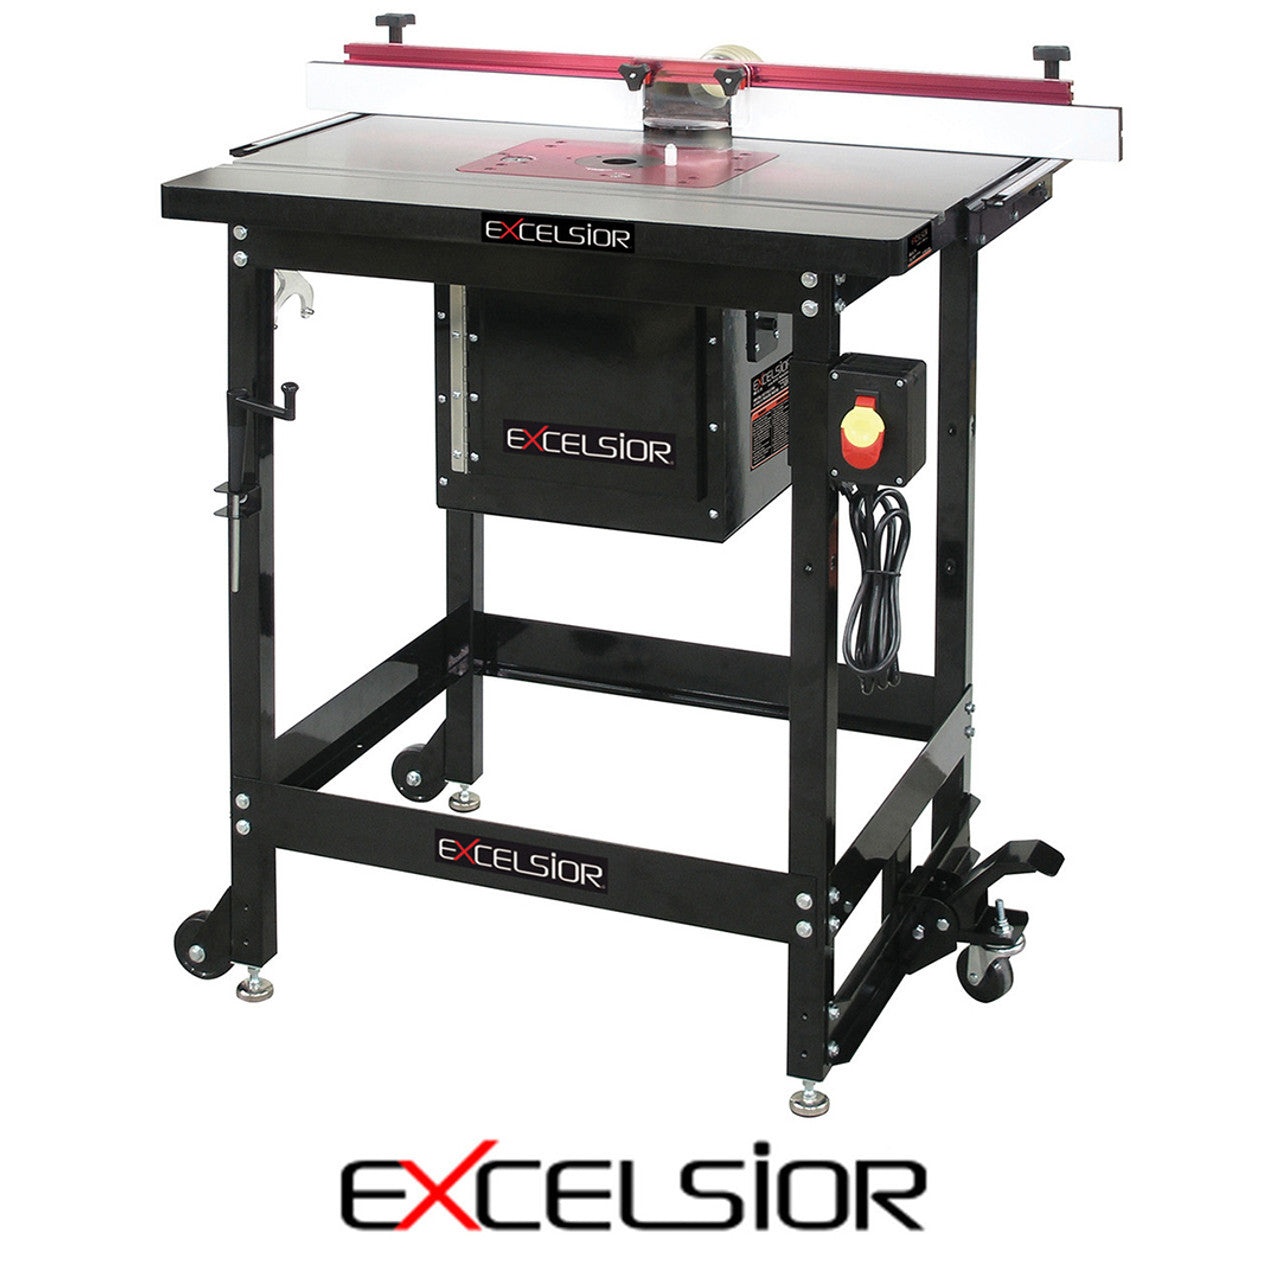
King Industrial KING-XL-200C Deluxe Router Table Kit
Features Router table floor stand with built-in mobile base, adjustable leveling feet, On/Off safety switch with removable safety key Cast-Iron Table with 11-3/4 x 9-1/4in table opening Heavy-duty router lift with 11-3/4 x 9-1/4in aluminum top plate and 4 screw post and chain drive lifting system adjusts all 4 corners simultaneously Under table steel enclosure Universal Dust Collection Kit with front access door, air vent, power cord clamp system, 4in dust chute with 2-1/2in side mount inlet, 27 x 2-1/2in dust hose Heavy-duty 36in Deluxe Router Table Fence made of extruded aluminum Comes with crank handle, table insert wrench, starter pin, fixing screws and hex. keys Specifications Table size 32 x 24 x 1-1/2in Fence size 18 x 2-3/4 x 1in Maximum fence traveln10-1/2in Fence dust port 2-1/2in Dust collection kit dust port 4in Switch rear receptacle 120v, 15 amp. Max. Assembled dimensions (LxWxH) / weight 39-1/2 x 24 x 41in / 180 lbs Includes Router lift (XL-125) Fence (XL-080) Cast-iron table (XL-075) Universal dust collection kit (XL-130) Floor stand (XL-085)
Brand: King Industrial
Category: Hardware > Tool Accessories > Router Accessories > Router Tables